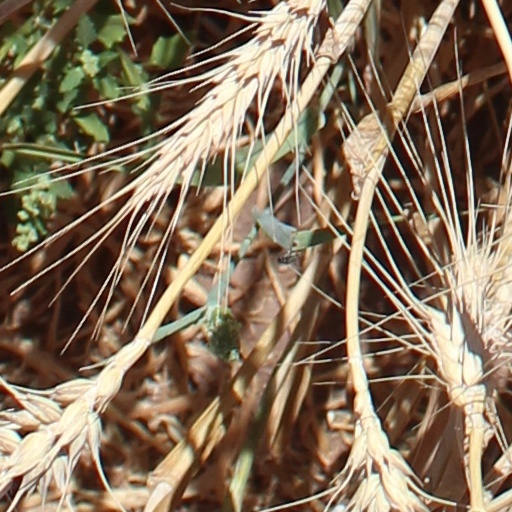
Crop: wheat